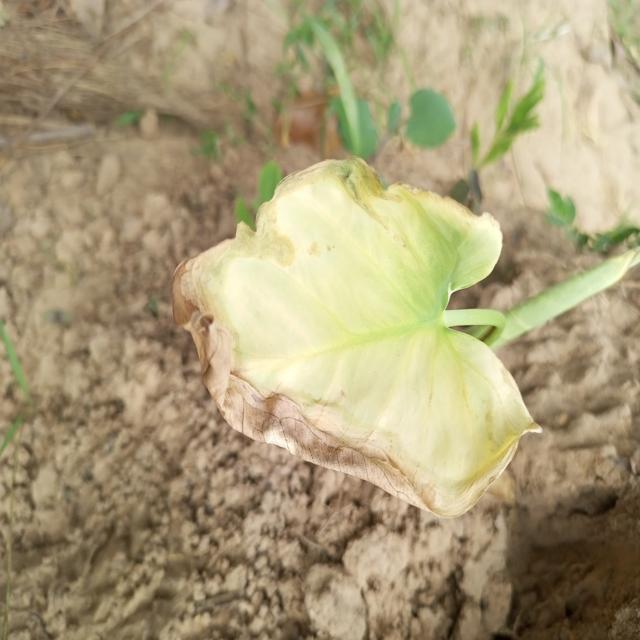
Label: Late_Blight